Confessions (radio programme)

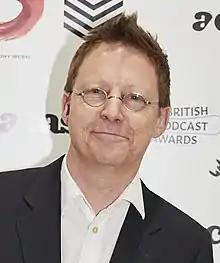
Simon Mayo in 2018

The feature was a huge success. Word spread internationally and a story made the front page of "The Wall Street Journal", with Mayo often being asked if he was "trying to challenge the power and principles of various religions".